Jane Byrne

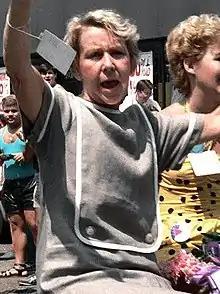
Byrne in 1985

Jane Margaret Byrne (née Burke; May 24, 1933November 14, 2014) was an American politician who served as the 50th mayor of Chicago from April 16, 1979, until April 29, 1983. Prior to her tenure as mayor, Byrne served as Chicago's commissioner of consumer sales from 1969 until 1977 under Mayor Richard J. Daley, the only female in the mayoral cabinet.